Ransome & Marles

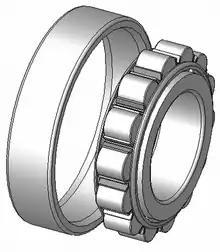
Cylindrical roller bearing outer race off to show its rollers

Ransome & Marles grew from another separate business needing bearings for its own products. In 1868 Allen Ransome (1833–1913) and Frederic Josselyn (1842–1900) set up A Ransome & Co in Chelsea, London.